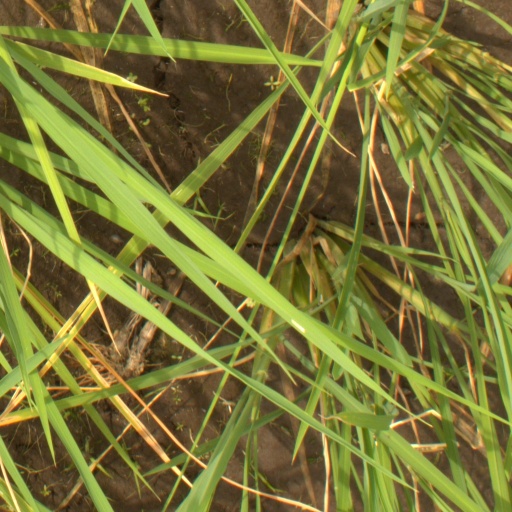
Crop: rice